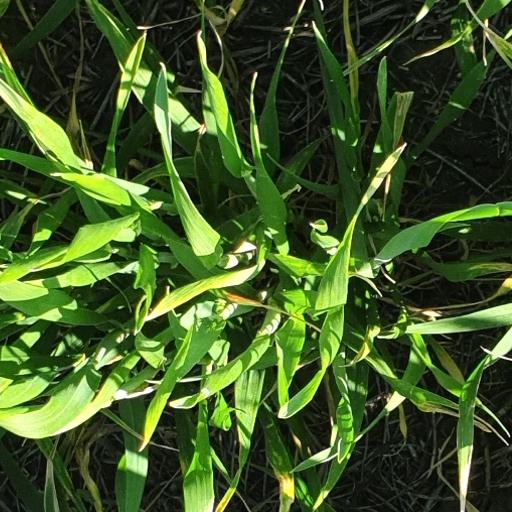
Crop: wheat